Ridge Racer (1993 video game)

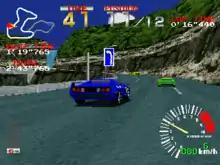
A race in progress, PlayStation version

Players choose a course, a car, a transmission (automatic or six-speed manual), and a song. The cars' specifications vary: some have a high top speed, others have better acceleration or handling, and some present a balance of the three. Certain cars are named after other Namco games such as "Solvalou", "Mappy", "Bosconian", "Nebulasray", and "Xevious". The racetrack can be observed from a first-person perspective or, for the PlayStation version, from a third-person perspective. Namco's NeGcon controller can be used to play the game. Because "Ridge Racer" is an arcade-style racing game, collisions cause no damage, and merely slow the player down. There is a time limit, which ends the race if counted down to zero.